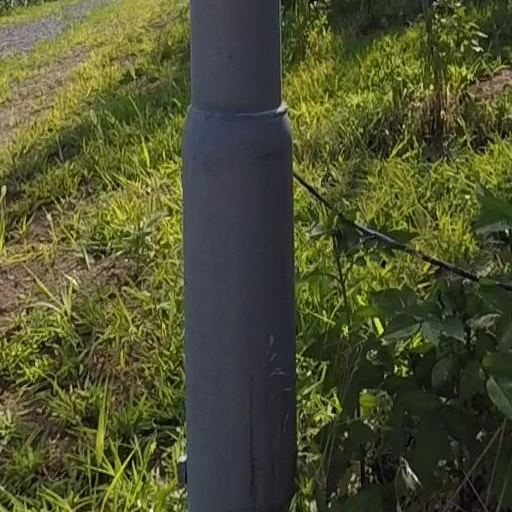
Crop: grape